Gilda Radner

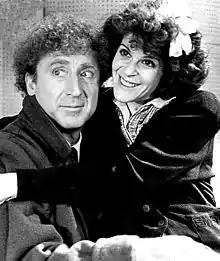
Radner with Gene Wilder in 1986

After breaking up with Jeffrey Rubinoff, Radner had an on-again-off-again relationship with Martin Short while both were appearing in "Godspell". Radner had romantic involvements with several "Saturday Night Live" castmates, including Bill Murray (after a previous romance with his brother Brian Doyle-Murray) and Dan Aykroyd. Radner's friend Judy Levy recounted Radner saying she found "Ghostbusters" hard to watch since the cast included so many of her ex-boyfriends: Aykroyd, Murray, and Harold Ramis. Radner was married to musician G. E. Smith from 1980 to 1982; they met while working on her Broadway show. The two lived in The Dakota building in Manhattan. After the shooting of John Lennon in 1980 and the death of John Belushi in 1982, Radner moved to Stamford, Connecticut.